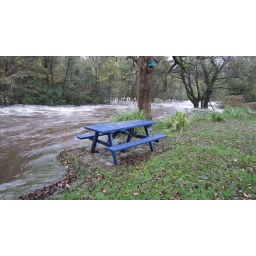
5 mins later water was over table slabs